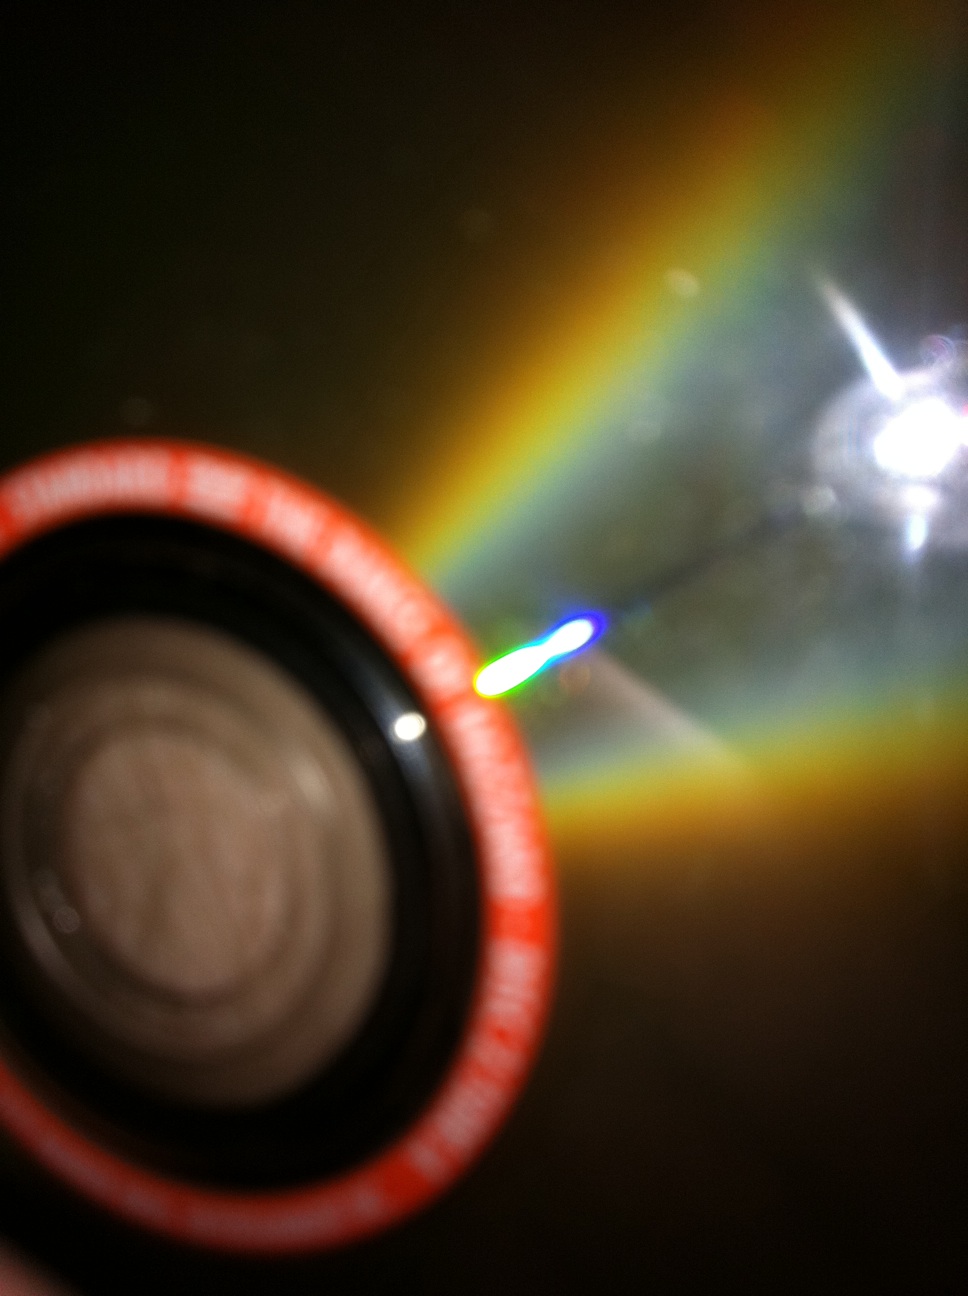Question: Can you please tell me what it says on this CD, what does it say on this CD?
Answer: unanswerable